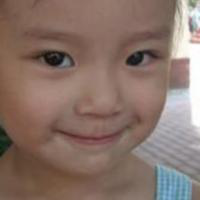
Age group: age 01-10